Great Yarmouth

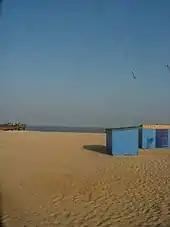
Central Beach close to the Jetty

The Tollhouse with dungeons, dating from the late 13th century, is one of Britain's oldest former gaols and oldest civic buildings. It backs onto the central library. Major sections of the medieval town walls survive around the parish cemetery and in parts of the old town.